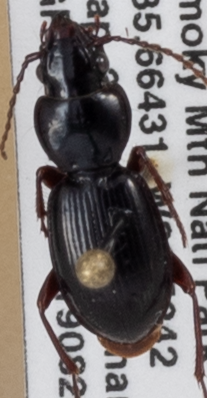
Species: Cyclotrachelus freitagi
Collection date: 2019-08-20
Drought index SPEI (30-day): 0.356
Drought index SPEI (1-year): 2.09
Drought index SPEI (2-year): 2.09